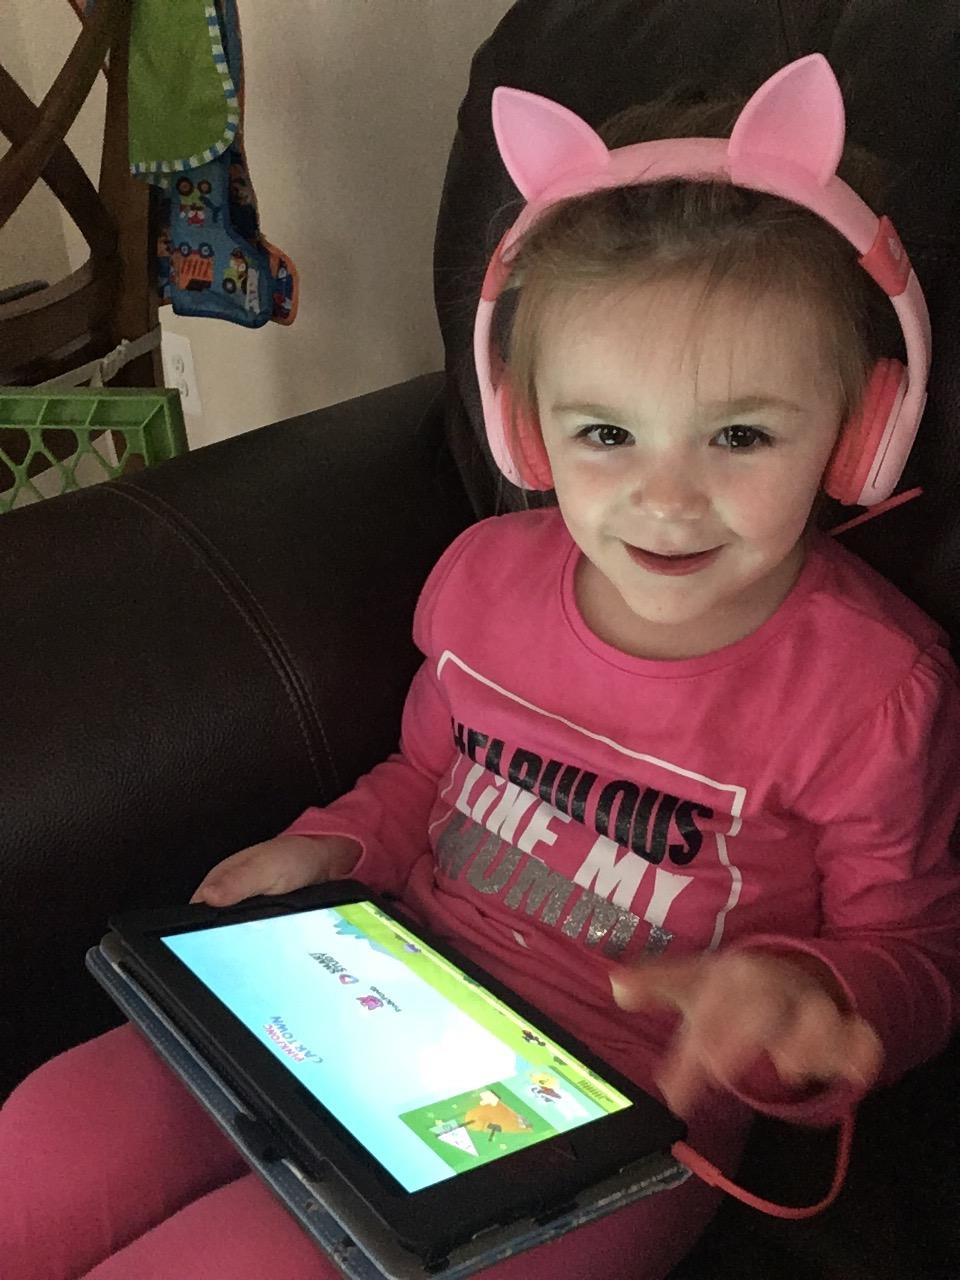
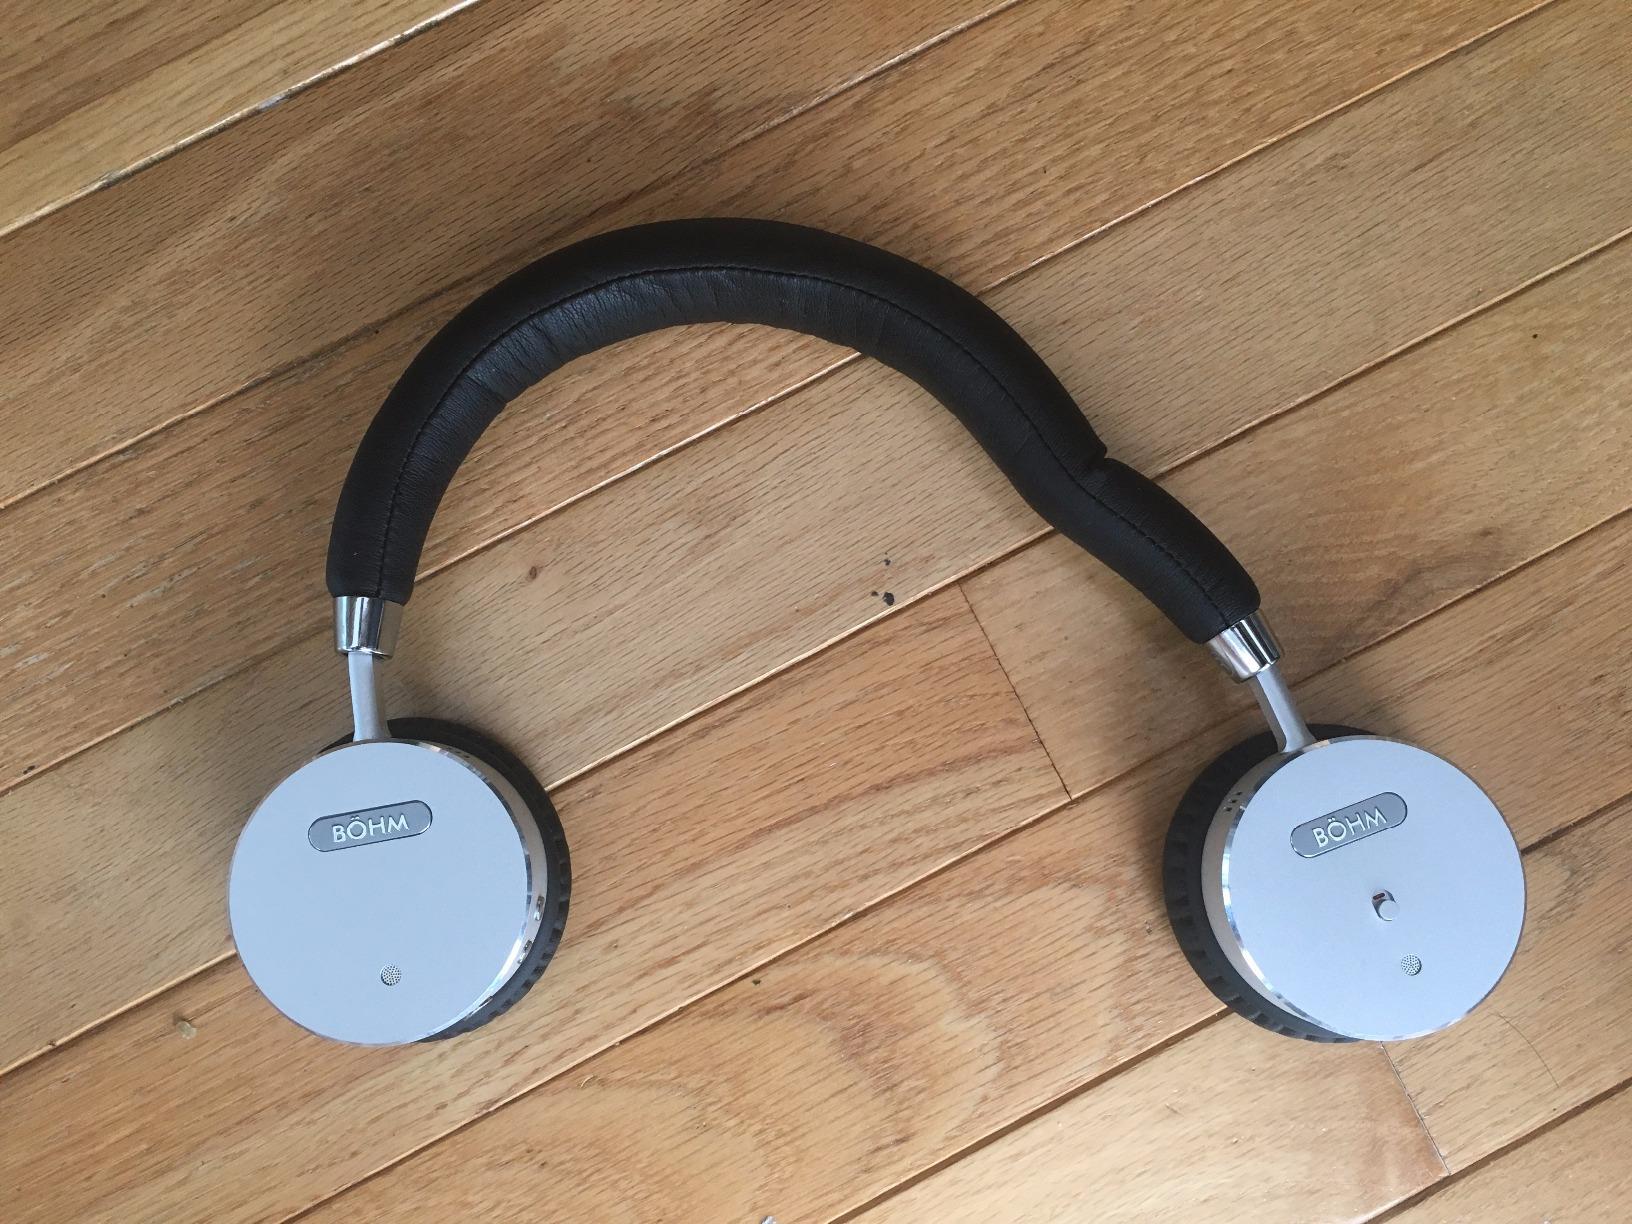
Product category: headphones
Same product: no